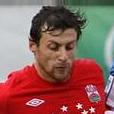
Age: 23